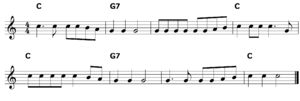
Tre små kinesere / Melodi
Noder til den alternative tysk melodi
"""Tre små kinesere"" er en dansk version af den tyske børnesang ""Drei Chinesen mit dem Kontrabass"". Den blev første gang trykt på dansk i Jens Sigsgaards rim- og remsebog Abel Spendabel og andre børnerim fra 1945. Oprindelsen til den originale tyske sang er imidlertid usikker, både med hensyn til tekst og melodi.